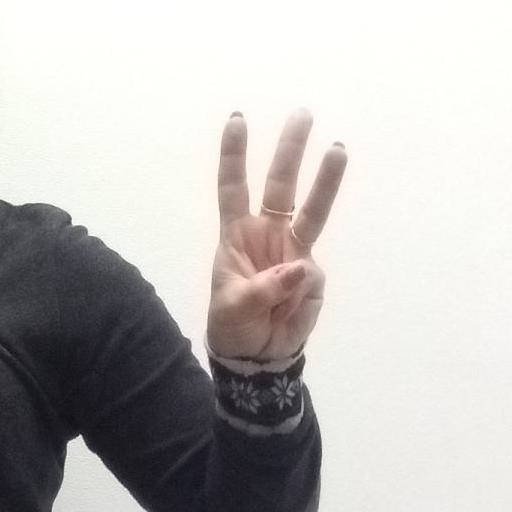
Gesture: three